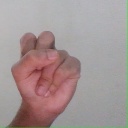
अक्षर: स